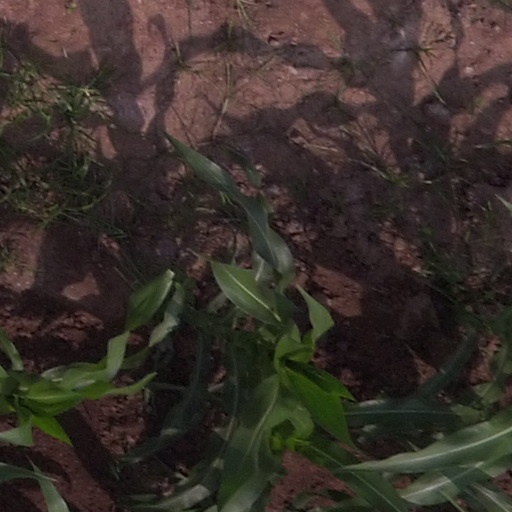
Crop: maize; corn